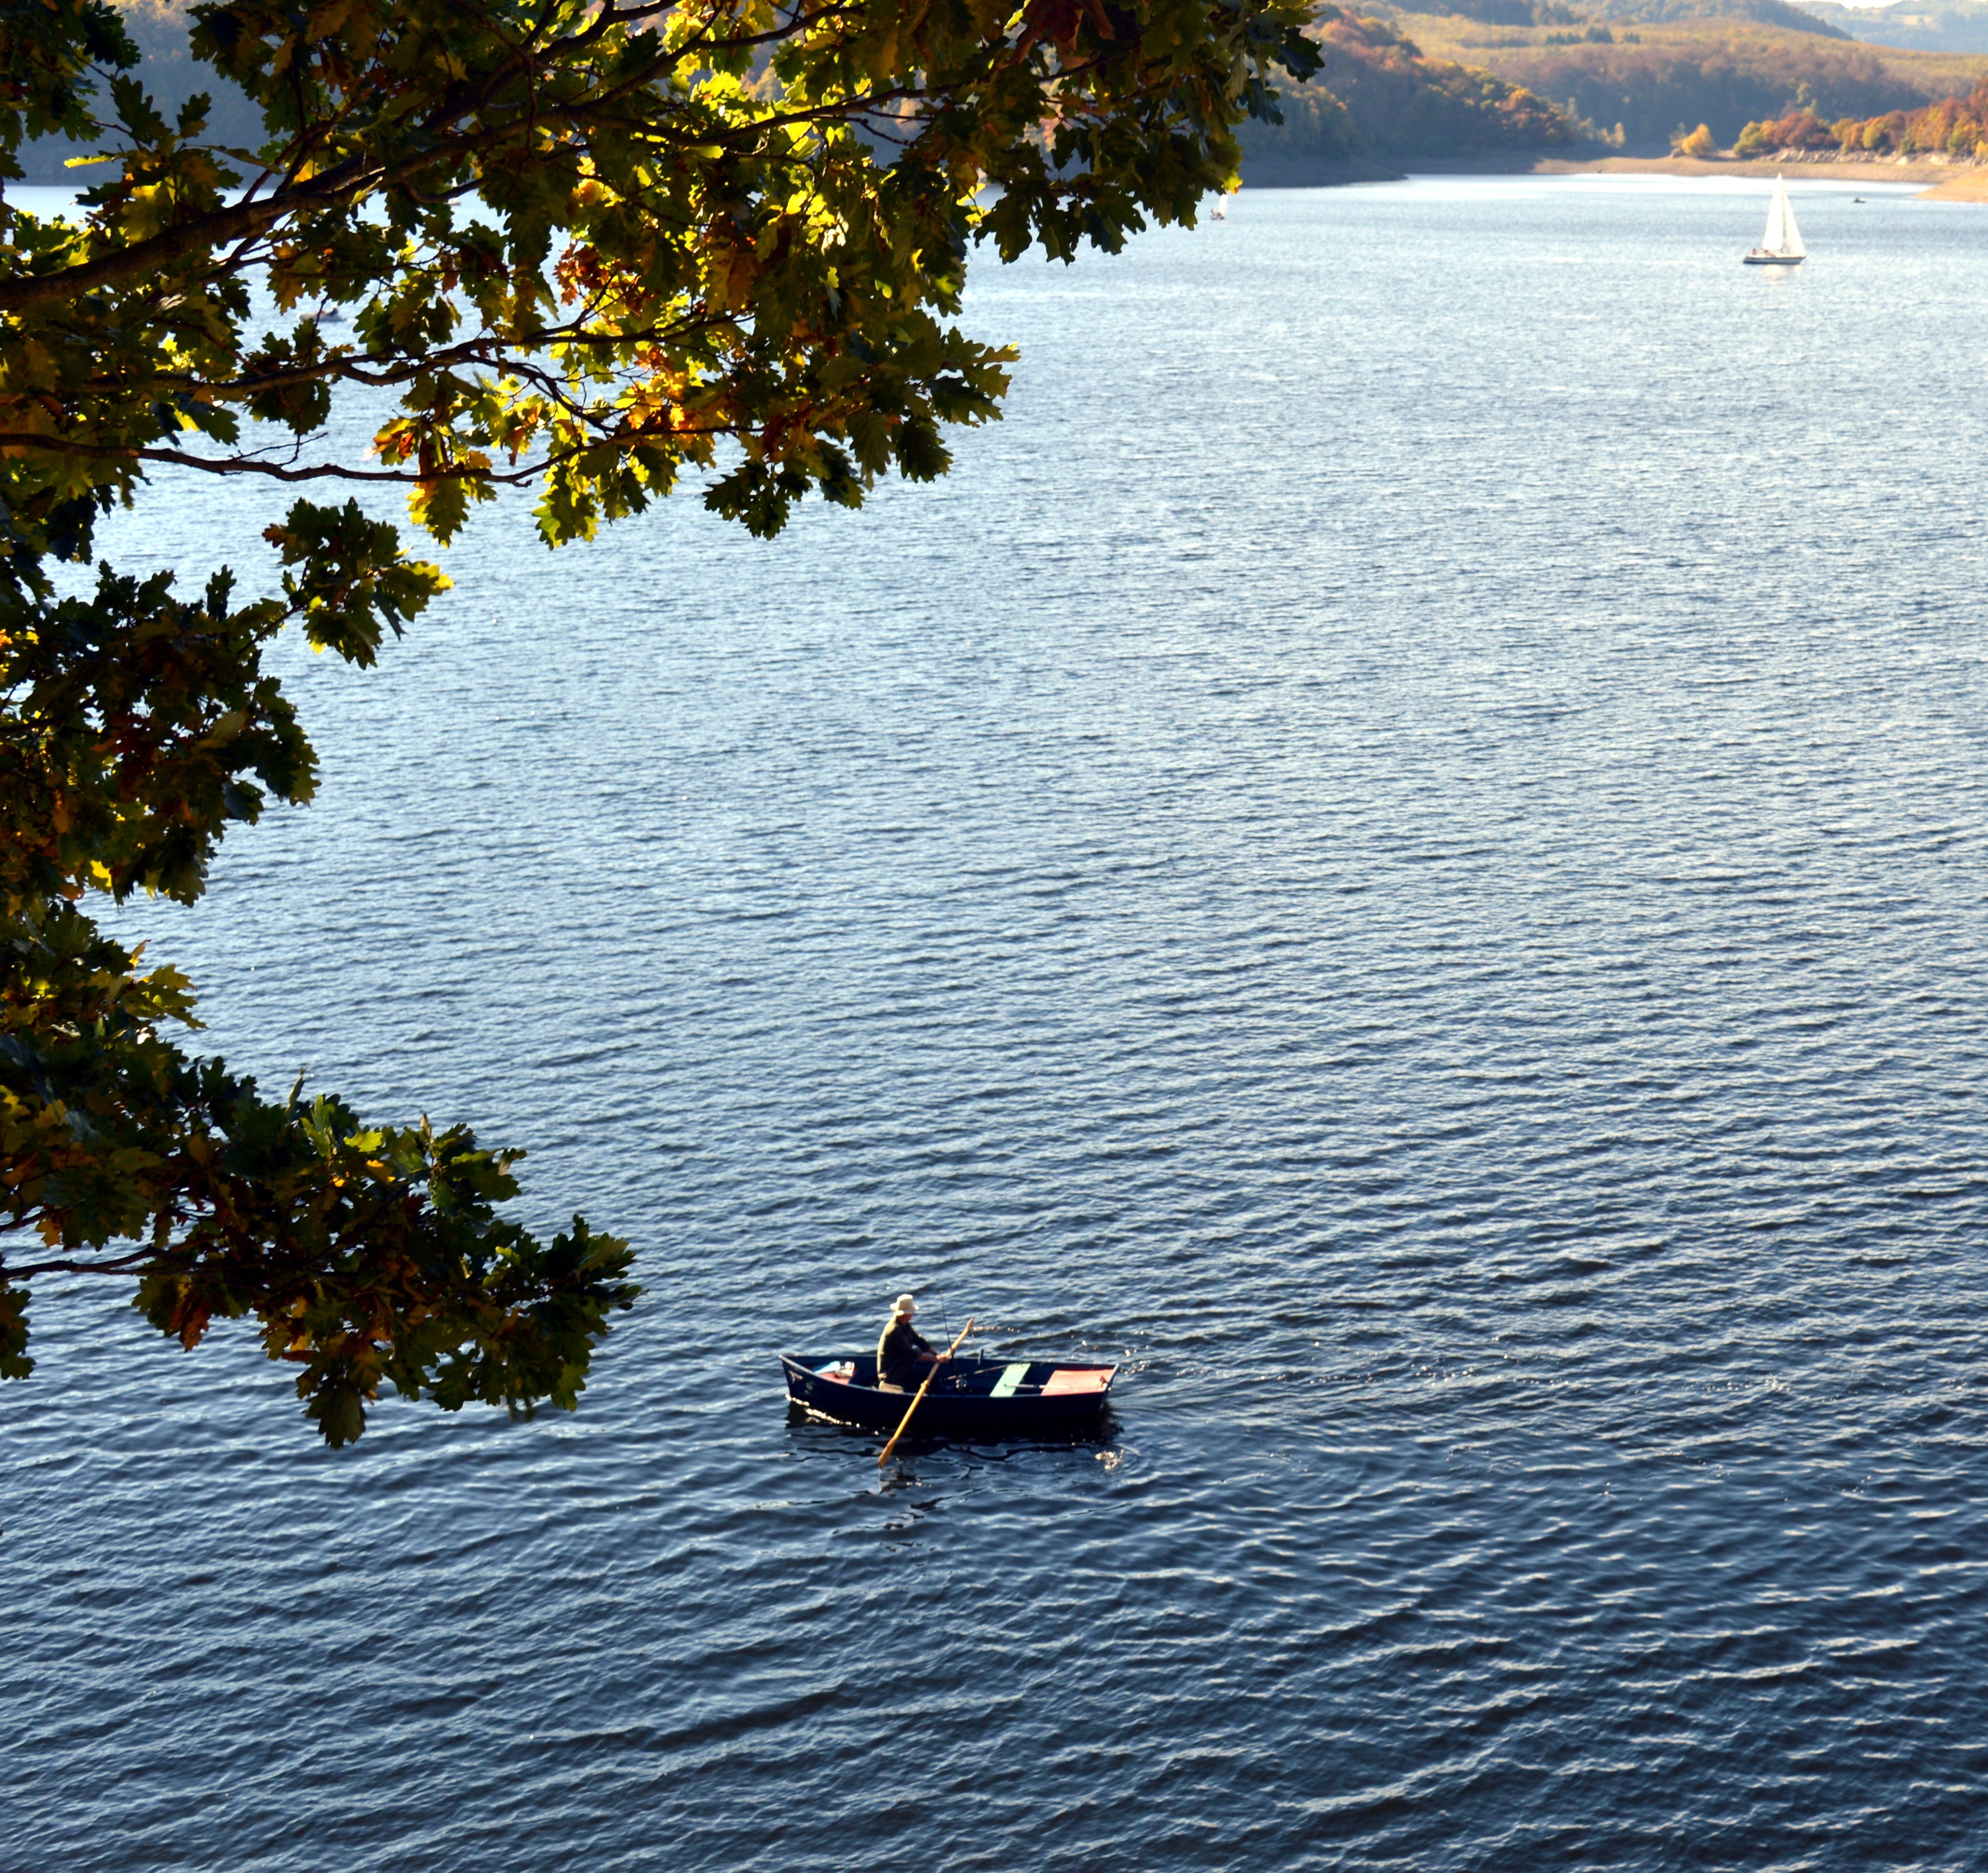
landscape, sea, tree, water, sport, shore, lake, river, boot, reflection, vehicle, autumn, holiday, reservoir, leisure, body of water, fun, germany, rowing, eifel, canoeing, recovery, rurtalsperre, schwammenauel, rower